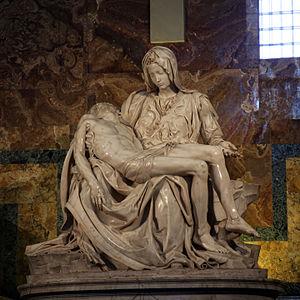
La Mise au tombeau est un tableau de Caravage peint entre 1602 et 1604 et conservé aux Musées du Vatican à Rome. C'est l'un des tableaux les plus fameux du peintre lombard, qu'il exécute au cours de son séjour romain et qui lui vaut une critique unanimement positive dès sa création : de nombreux artistes importants en effectuent d'ailleurs des copies au fil des siècles, de Rubens jusqu'à Paul Cézanne.